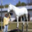
Label: horse